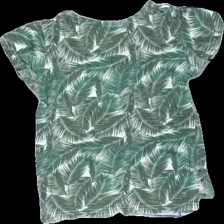
View: back
Type: T-shirt
Category: Children
Brand: Not in the list
Brand text on label: i love eco (ica)
Colors: Green, White
Material: 100% cotton
Pattern: Floral print
Cut: Regular
Size: 98
Season: All
Damage: askew
Price range: <50
Recommended usage: Export